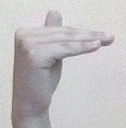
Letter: khaa